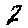
Label: 2